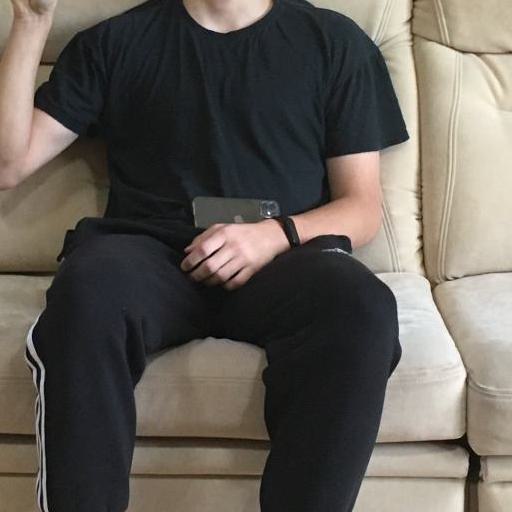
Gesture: no_gesture